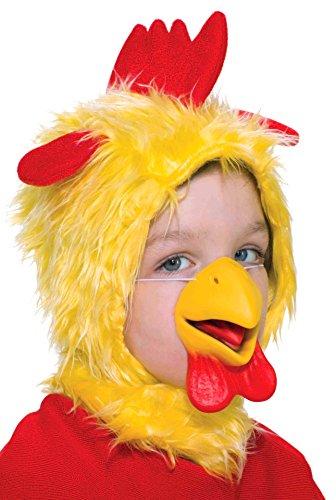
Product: Forum Novelties Child Size Animal Costume Chicken Hood and Nose Mask
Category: Toys & Games | Dress Up & Pretend Play | Accessories
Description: Animal nose mask transforms the face into an adorable critter.
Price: $13.99